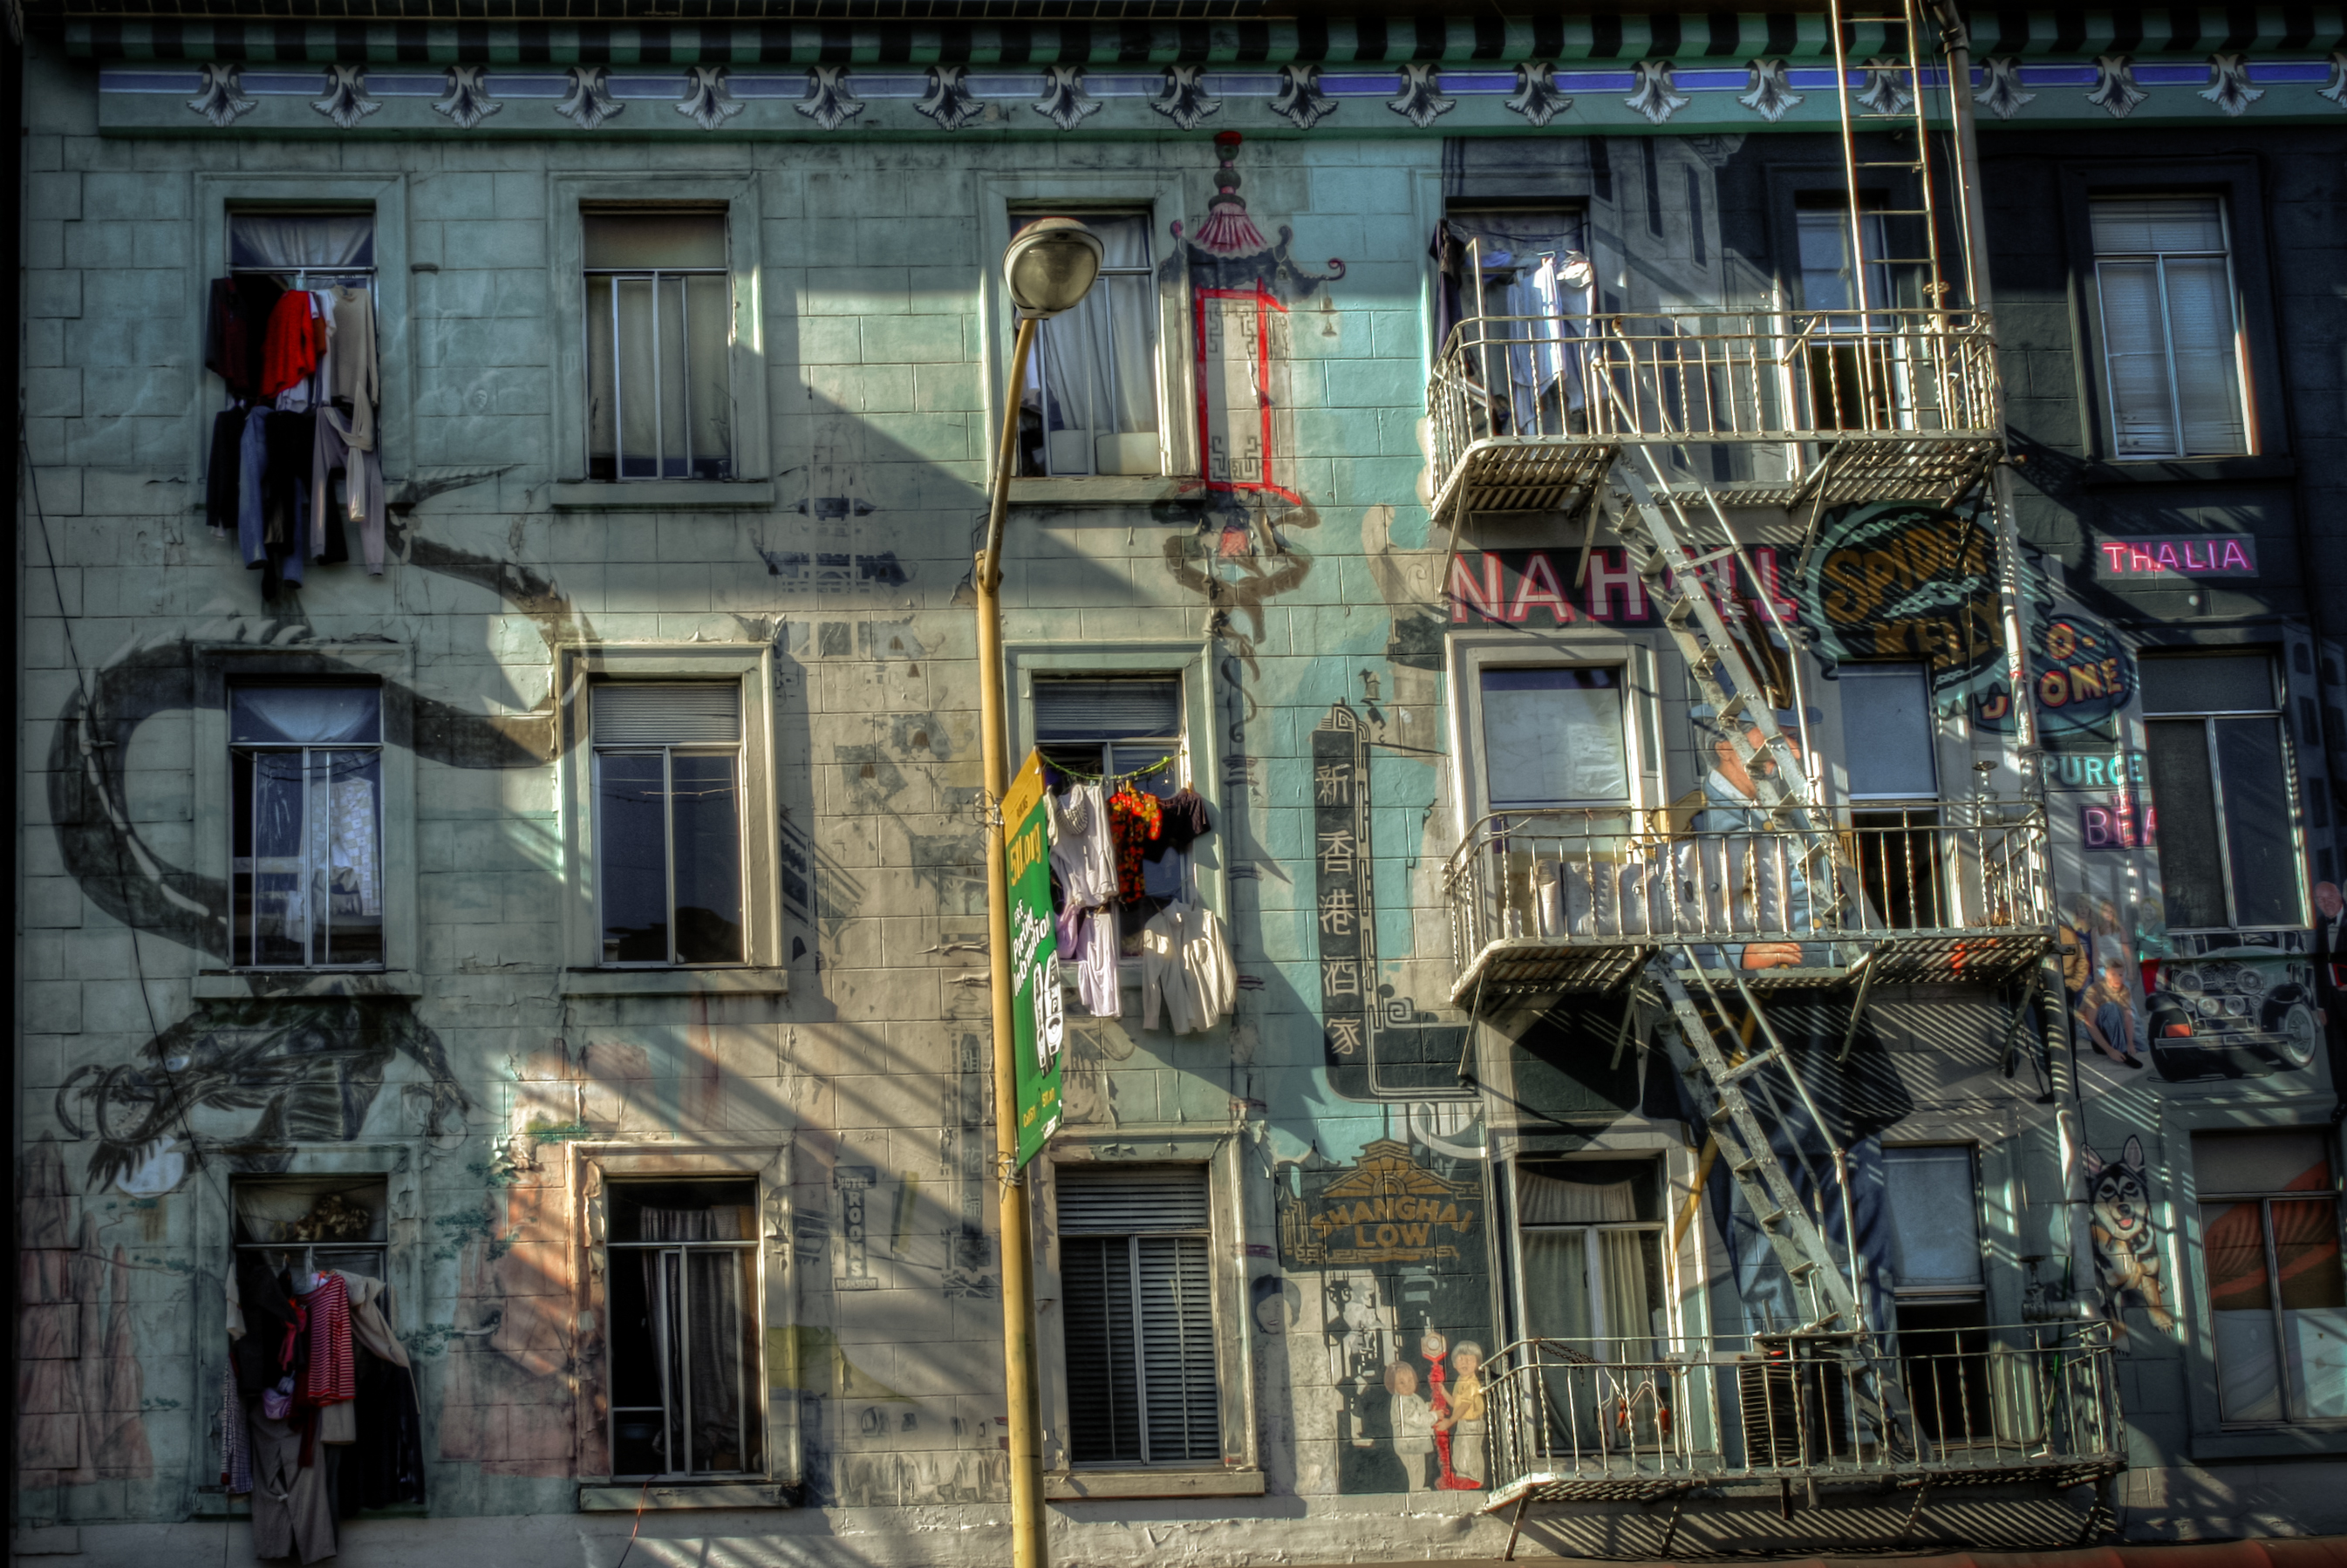
light, street, building, city, urban, wall, facade, graffiti, california, streetlight, clothesline, laundry, shutters, sanfrancisco, windows, fireescape, mural, dragon, clothes, chinatown, metropolis, screenshot, urban area, pc game